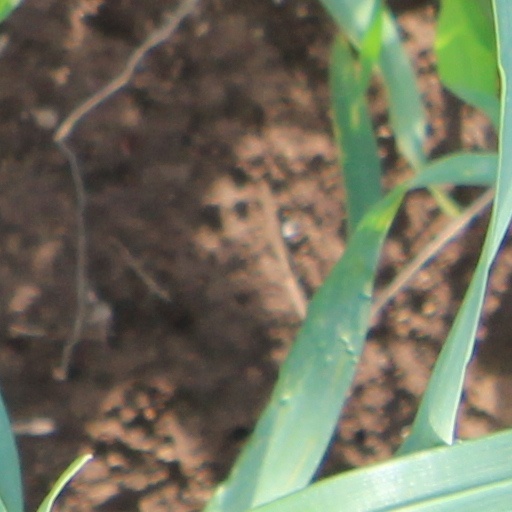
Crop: wheat